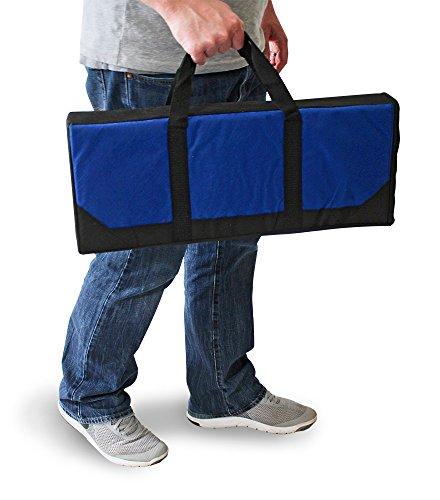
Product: Driveway Games LADRTS-GM-00140 Ladder Ball Toss Game with 6 Bolos Bolas & Carrying Case for Outdoor, Lawn, Yd
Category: Sports & Outdoors | Sports & Fitness | Leisure Sports & Game Room | Outdoor Games & Activities | Toss Games
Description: Family ladder ball set - includes 2 premium PVC ladder toss game targets, 6 ladderball bolos, durable canvas carrying case with zipper closure, and rules.
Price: $29.04
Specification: Product Dimensions:         18.3 x 13 x 22.4 inches    |Shipping Weight: 6.3 pounds (View shipping rates and policies)|Domestic Shipping: Currently, item can be shipped only within the U.S. and to APO/FPO addresses. For APO/FPO shipments, please check with the manufacturer regarding warranty and support issues.|International Shipping: This item can be shipped to select countries outside of the U.S.  Learn More|ASIN: B0050X87UW|Item model number: LADRTS-GM-00140|    #936    in Toss Games